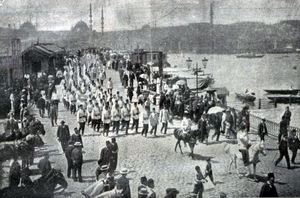
Djevad Pacha ou Cevat Pacha, devenu sous la République : Cevat Çobanlı, est un militaire et homme politique de l'Empire ottoman puis de la République de Turquie, né le 14 septembre 1870 ou 1871 à Constantinople et mort le 13 mars 1938 dans la même ville. Pacha est un titre de fonction.